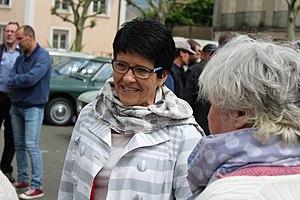
Françoise Dubois
Françoise Dubois, née le 6 décembre 1947 à Coulans-sur-Gée, est une femme politique française, membre du Parti socialiste.